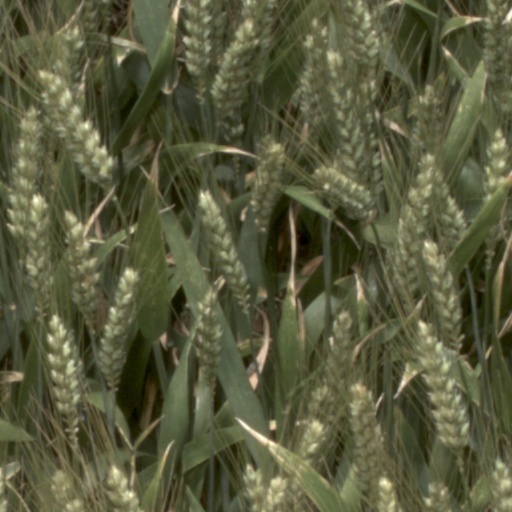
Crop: wheat